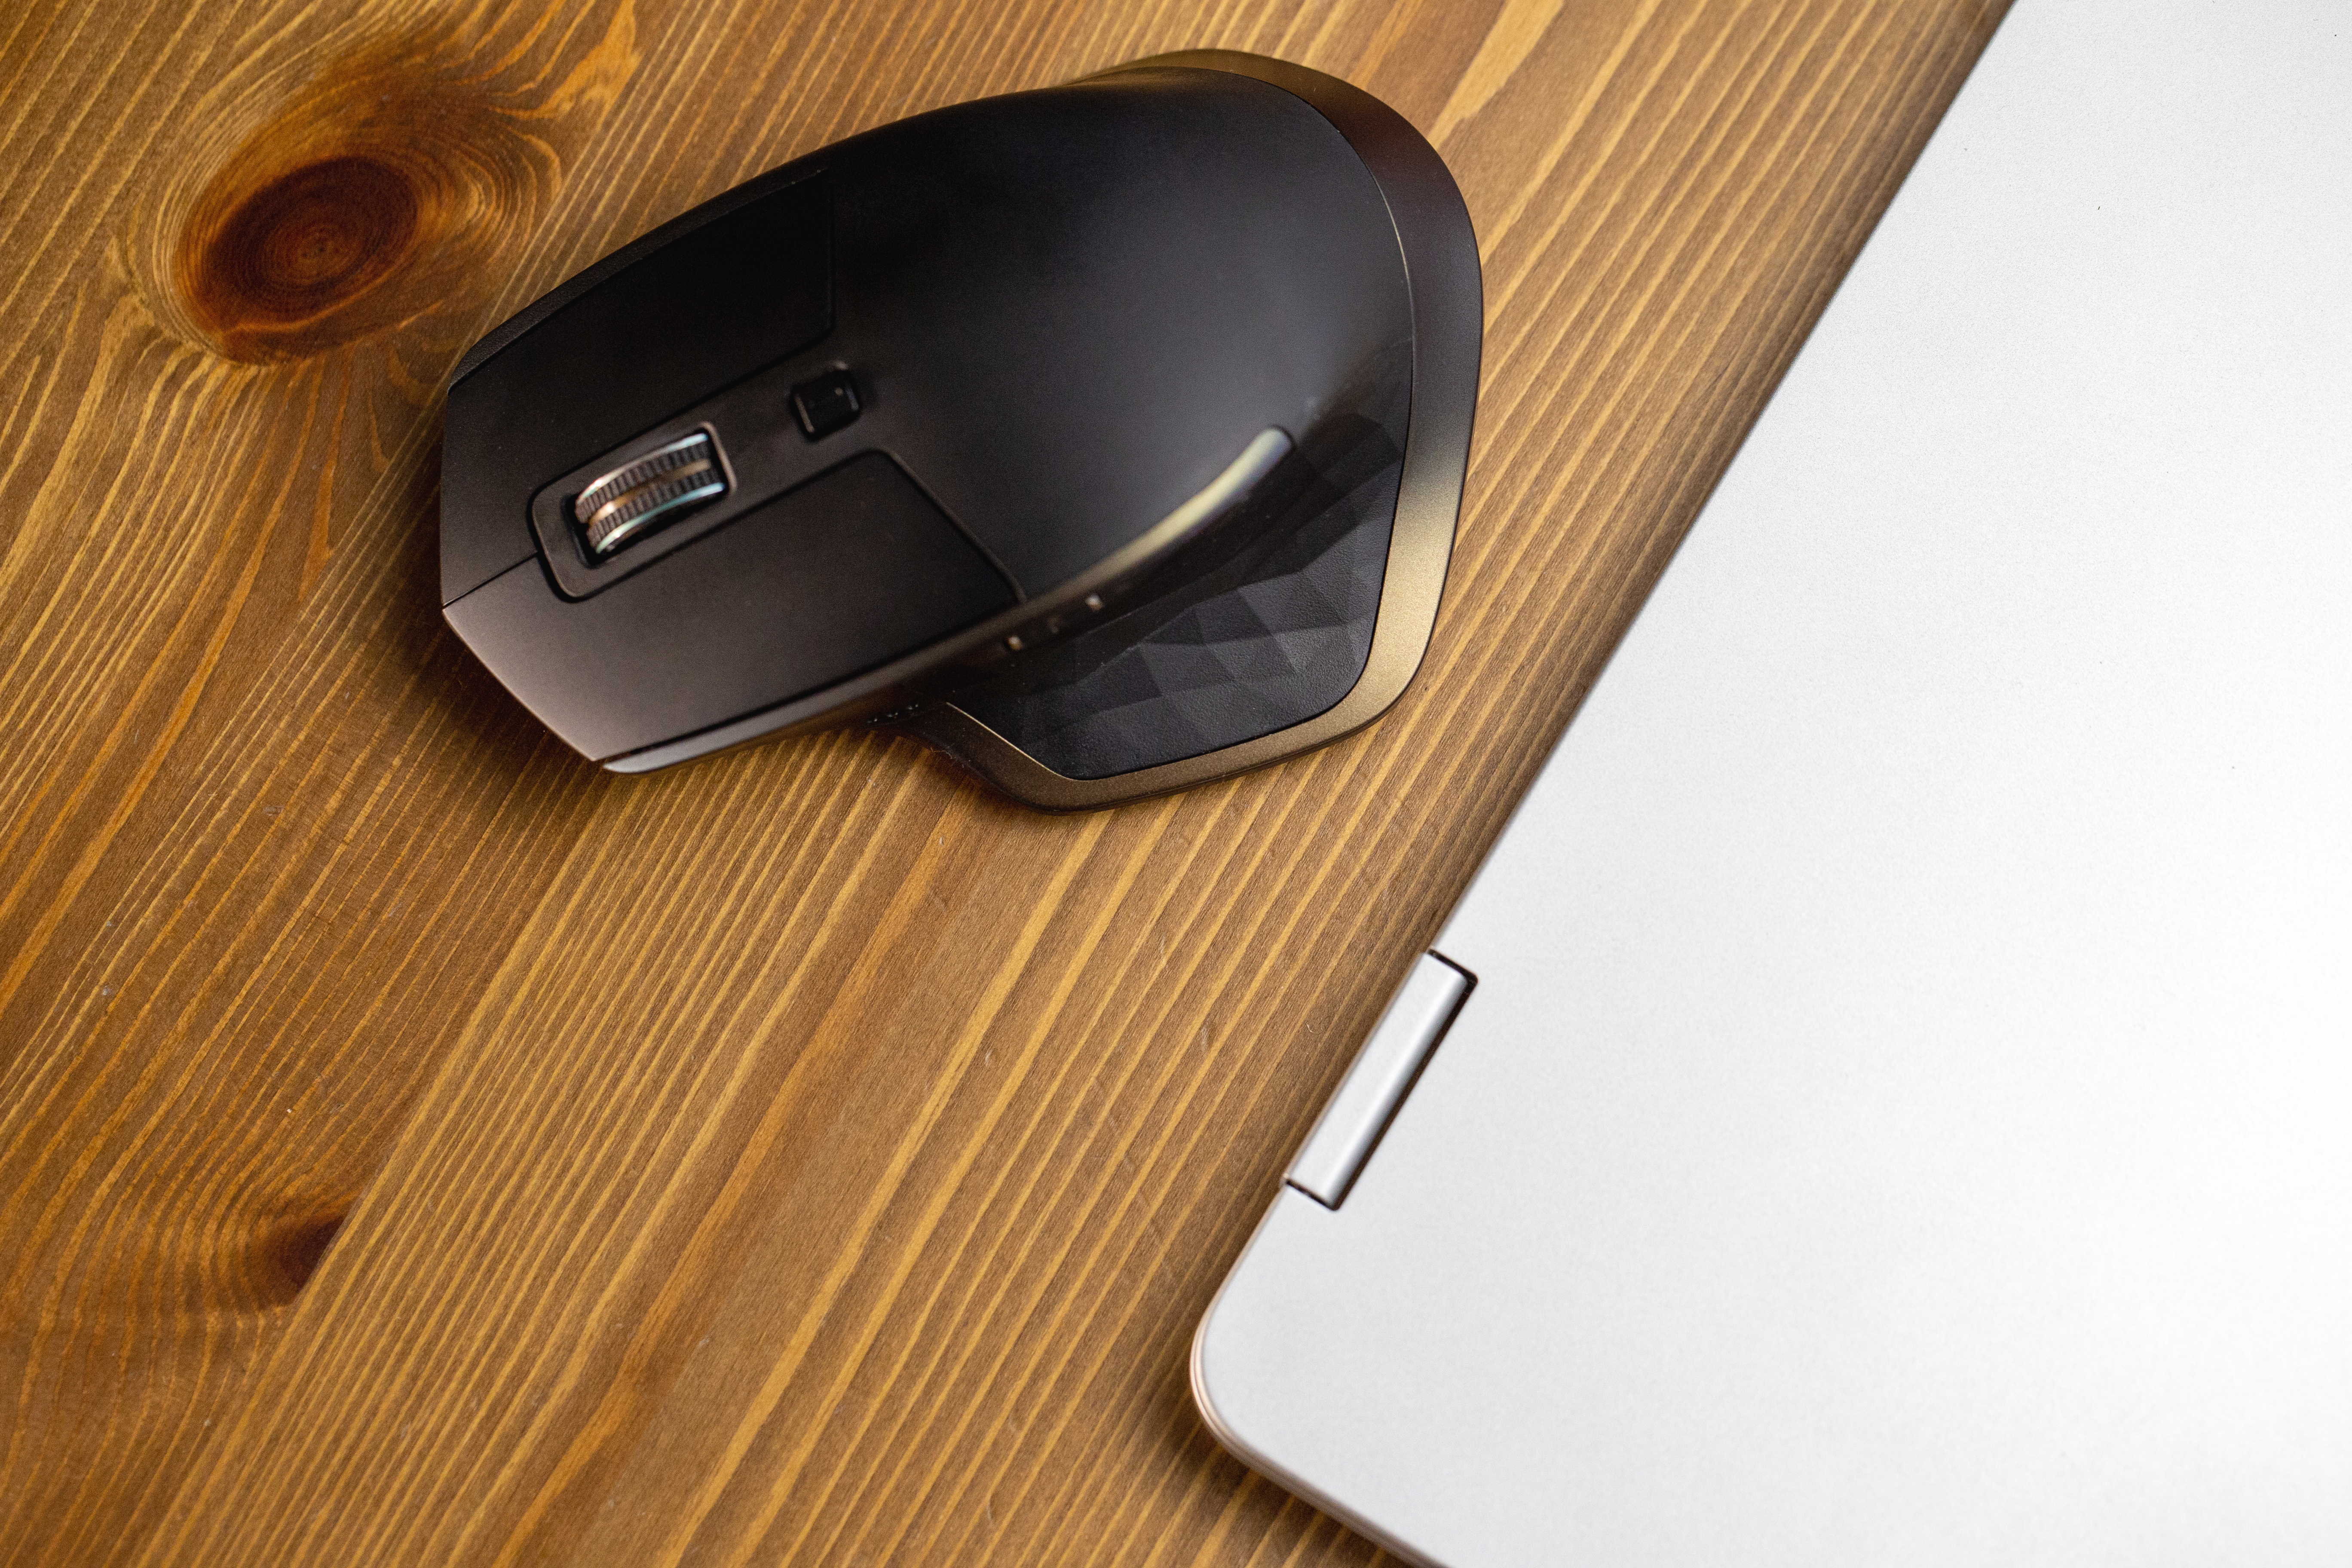
mouse, technology, electronic device, vehicle door, input device, door handle